Nirbhoya

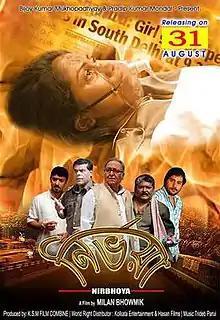

Nirbhoya is a 2018 Bengali film directed by Milan Bhowmik and produced by Sanjib Samaddar under the banner of Sambit Media and Productions. The film is based on the 2012 Delhi gang rape case. Apart from West Bengal, the film was also to be released in other states like Orissa, Assam and Bihar. Another version of the film, dubbed in Hindi script editing in Hindi done by Sudeshu Shivam was also to be released.